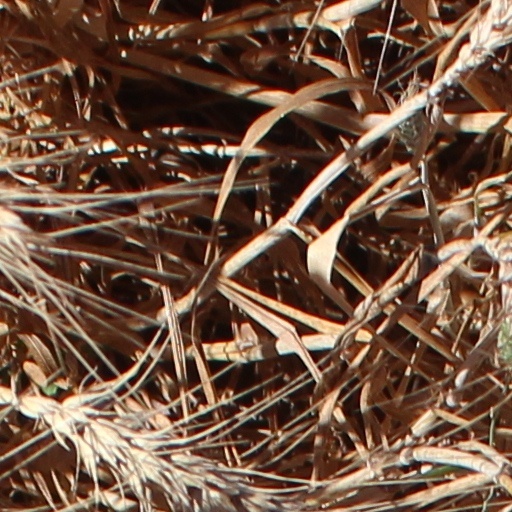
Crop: wheat